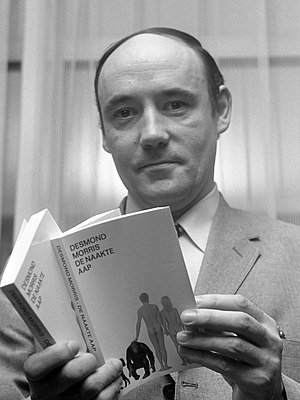
Desmond Morris
Desmond Morris
Desmond Morris er en engelsk zoolog. Han er særlig optaget af menneskers og dyrs opførsel, og specielt hans måde at studere mennesker som et dyr, som ikke er væsensforskelligt fra andre dyr, har været både kontroversiel og rost.